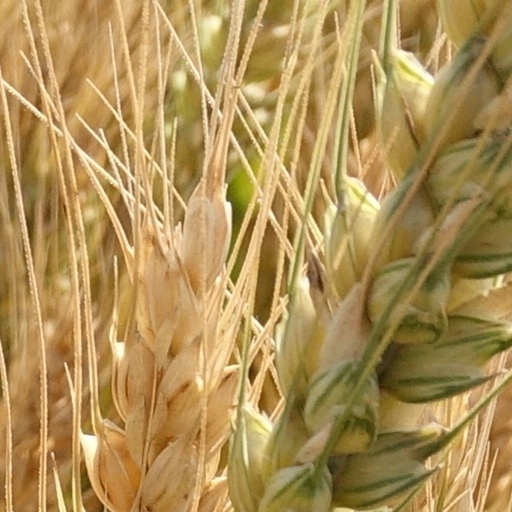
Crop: wheat